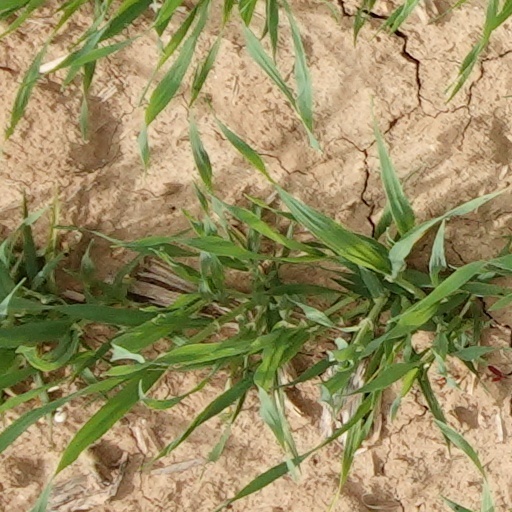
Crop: wheat